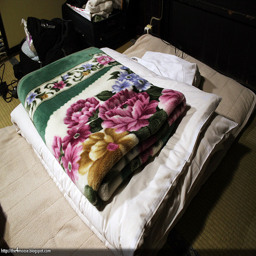
A pile of blankets sitting on top of a bed.
A flowery blanket on a white pad and brown sleeping bag.
There are some cup towels folded on top of a pillow.
bed with two folded blankets on top of it
There are a few blankets folded on top of each other.